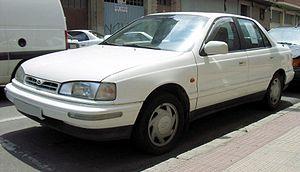
La Hyundai Elantra ou Hyundai Avante en Corée du Sud, est une voiture compacte construite par le coréen Hyundai, lancée en 1990 et qui en est actuellement à sa cinquième génération.